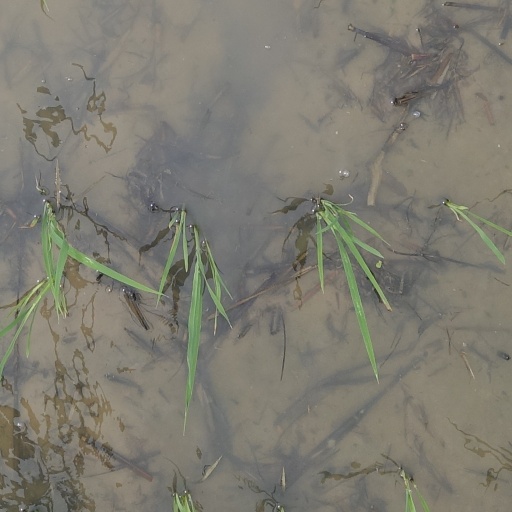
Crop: rice